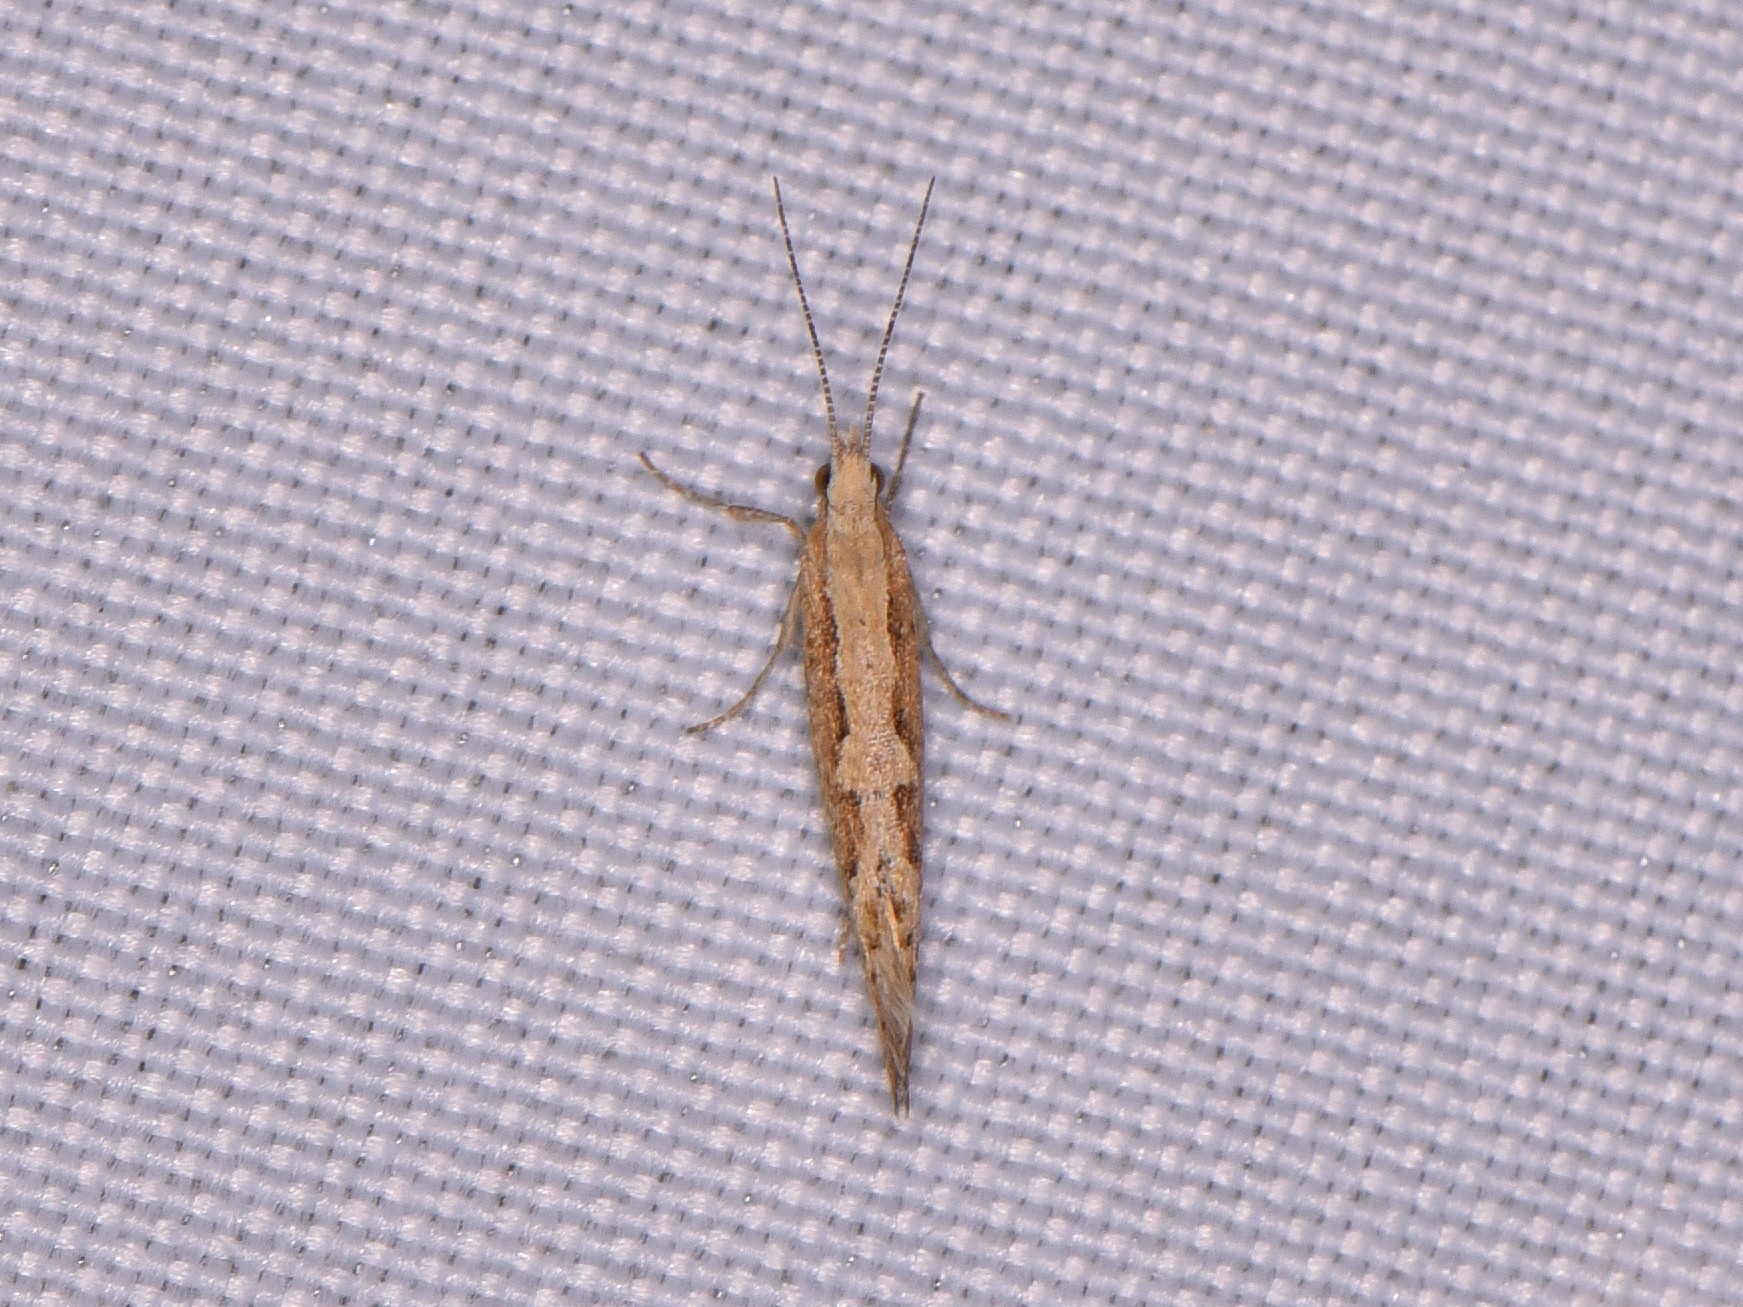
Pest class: diamondback_moth